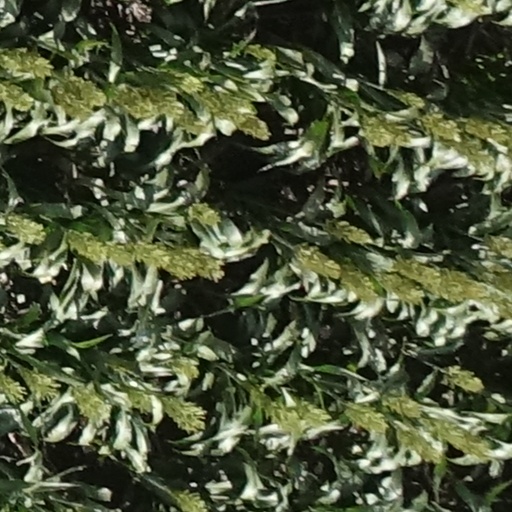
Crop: sorghum